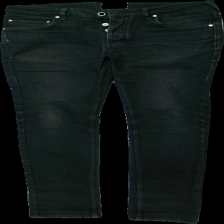
View: front
Type: Jeans
Category: Ladies
Brand: Not in the list
Brand text on label: wesco
Colors: Black
Material: 98,5% bomull 1,5% elastan
Pattern: Logo print
Cut: Tight
Season: All
Stains: Minor
Holes: Major
Damage: stort hål
Damage location: middle center
Damage 2: smutsigt
Damage 2 location: middle left
Price range: <50
Recommended usage: Export
Description: svarta jeans